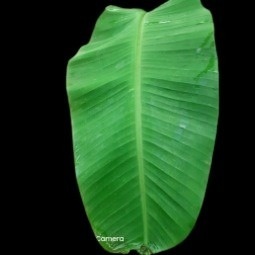
Label: Healthy